USS Wahoo (SS-238)

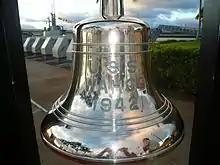
USS "Wahoo" Ship's bell during 2007 ceremony

On 5 October, the Japanese news agency Domei announced to the world that a steamer, the "Konron Maru", was sunk by an American submarine off the west coast of Honshū near Tsushima Strait, with the loss of 544 lives. The victims included two Japanese congressmen of the House of Representatives, Choichi Kato and Keishiro Sukekawa. Postwar reckoning by JANAC showed "Wahoo" sank three other ships for 5,300 tons, making a patrol total of four ships of about 13,000 long tons. The sinking of "Konron Maru" enraged the Japanese navy, and the Maizuru Naval District ordered a 'search and destroy' operation for US submarines.